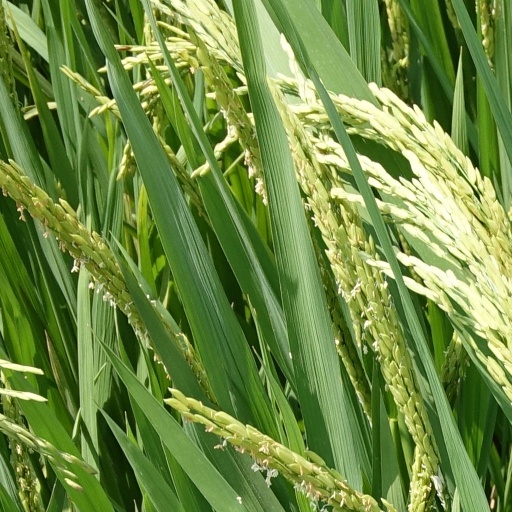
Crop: rice